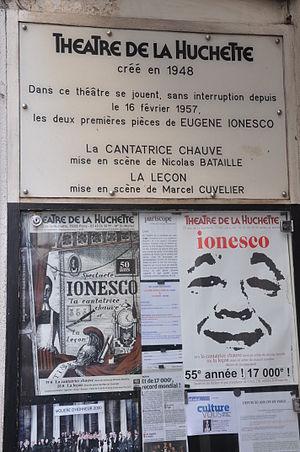
Affiche au théâtre de la Huchette (Paris)
Eugène Ionesco, né Eugen Ionescu le 26 novembre 1909 à Slatina et mort le 28 mars 1994 à Paris, est un dramaturge et écrivain roumano-français.